Otto von Bismarck

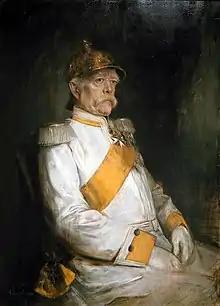
Franz von Lenbach's portrait of Bismarck in his 75th year. He is in uniform of Major General of the Guards Cuirassiers of Prussia.

One of the secrets of Bismarck's success was his careful in-depth study of the national interest of all the other states. He thereby avoided the pitfall of misunderstandings that led to conflicts. Even more important he identified opportunities whereby the national interest of another state was congruent to that of Germany, and a deal could be achieved to the benefit of both.